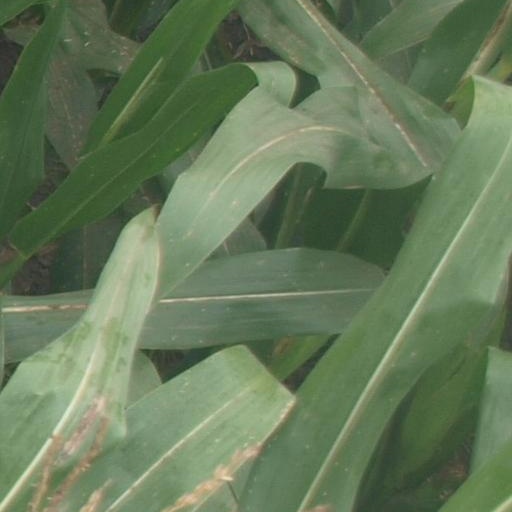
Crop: maize; corn